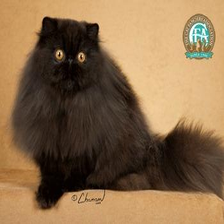
Species: cat
Breed: Persian